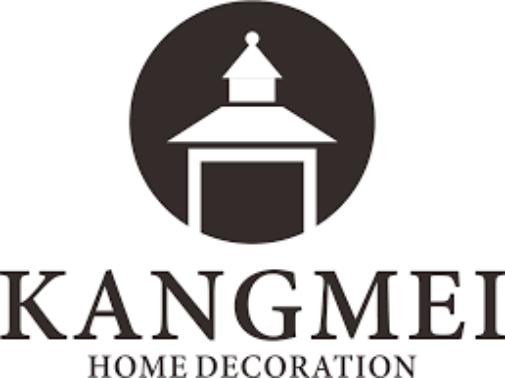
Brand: kangmei
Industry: Medical